Cazenovia College

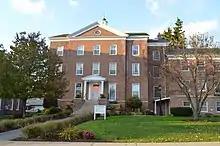
Hubbard Hall

In September 2022, after a failed attempt to refinance debt, the college defaulted on a $25 million bond payment owed to the Madison County Capital Resource Corporation. On December 7, 2022, it was announced that the school would permanently close, citing poor finances as the main reason. In April 2023, the entire campus was put up for sale by A&G Real Estate Partners. The final commencement took place on May 13, 2023. In addition, there was an online-only session of summer classes ending June 25, 2023 with a final closure date of June 30, 2023. The final president of the college was David Bergh. The college's records are maintained by nearby Le Moyne College.